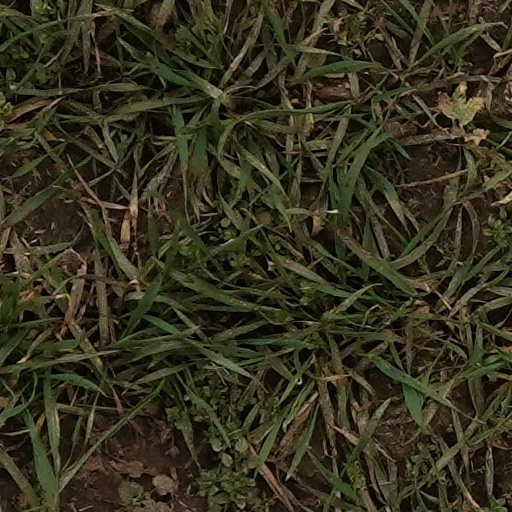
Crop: wheat